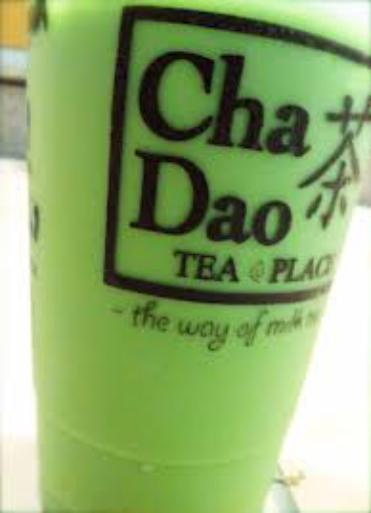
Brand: Cha Dao
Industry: Food